Gelora Bung Karno Stadium

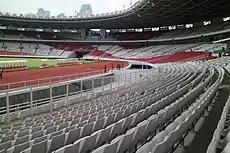
The stadium with new seats, January 2018

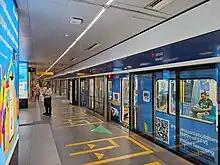
Istora Mandiri MRT station, the nearest Jakarta MRT station to the stadium complex.

After the fall of the dictatorship, the complex name was reverted by President Abdurrahman Wahid in a decree effective since 17 January 2001. The stadium's capacity was then reduced further to 88,306 as a result of renovations for the 2007 AFC Asian Cup.